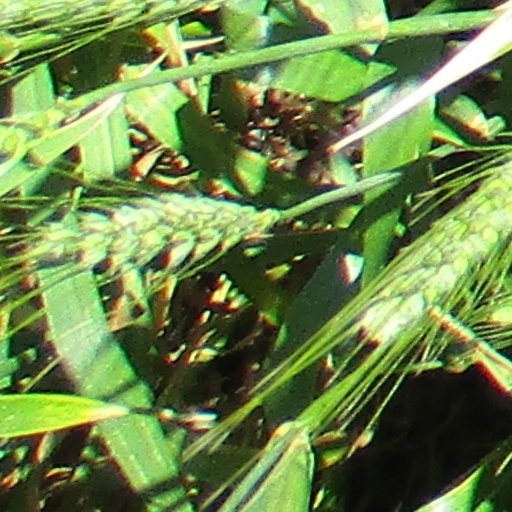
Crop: wheat